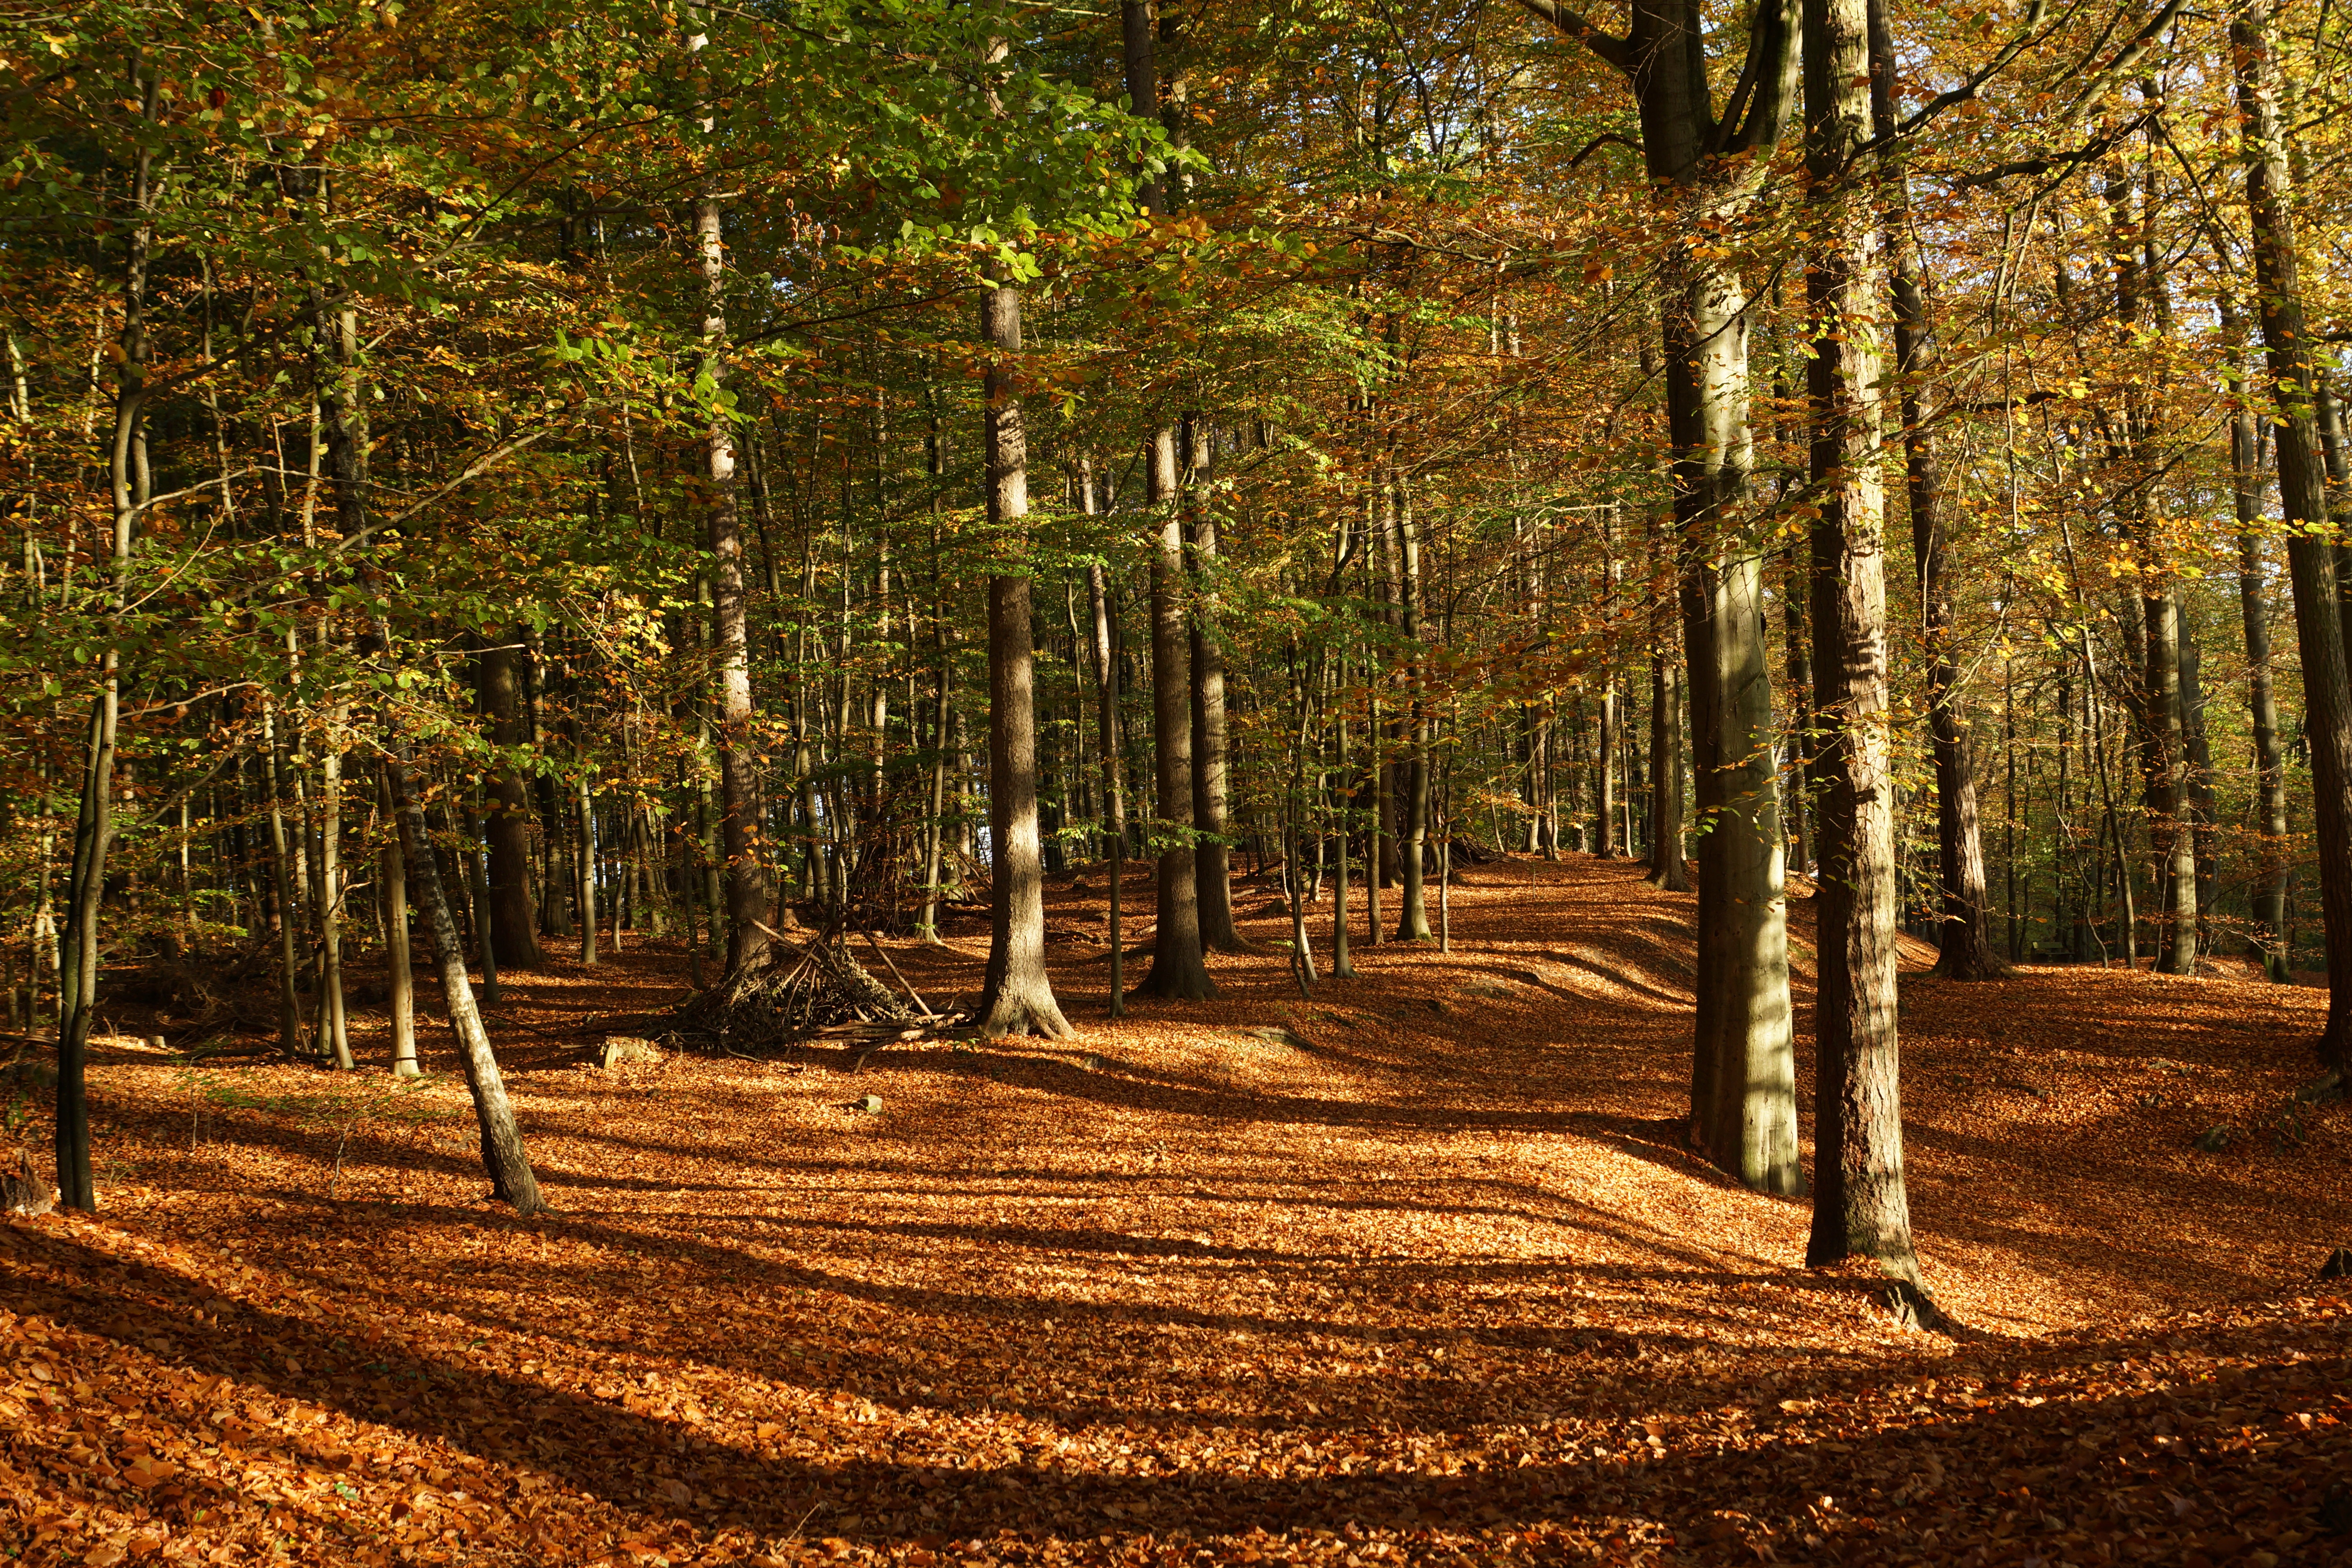
tree, nature, forest, wilderness, plant, sunlight, leaf, autumn, soil, season, trees, deciduous forest, leaves, deciduous, germany, grove, woodland, habitat, autumn forest, ecosystem, biome, natural environment, woody plant, temperate broadleaf and mixed forest, temperate coniferous forest, neukloster